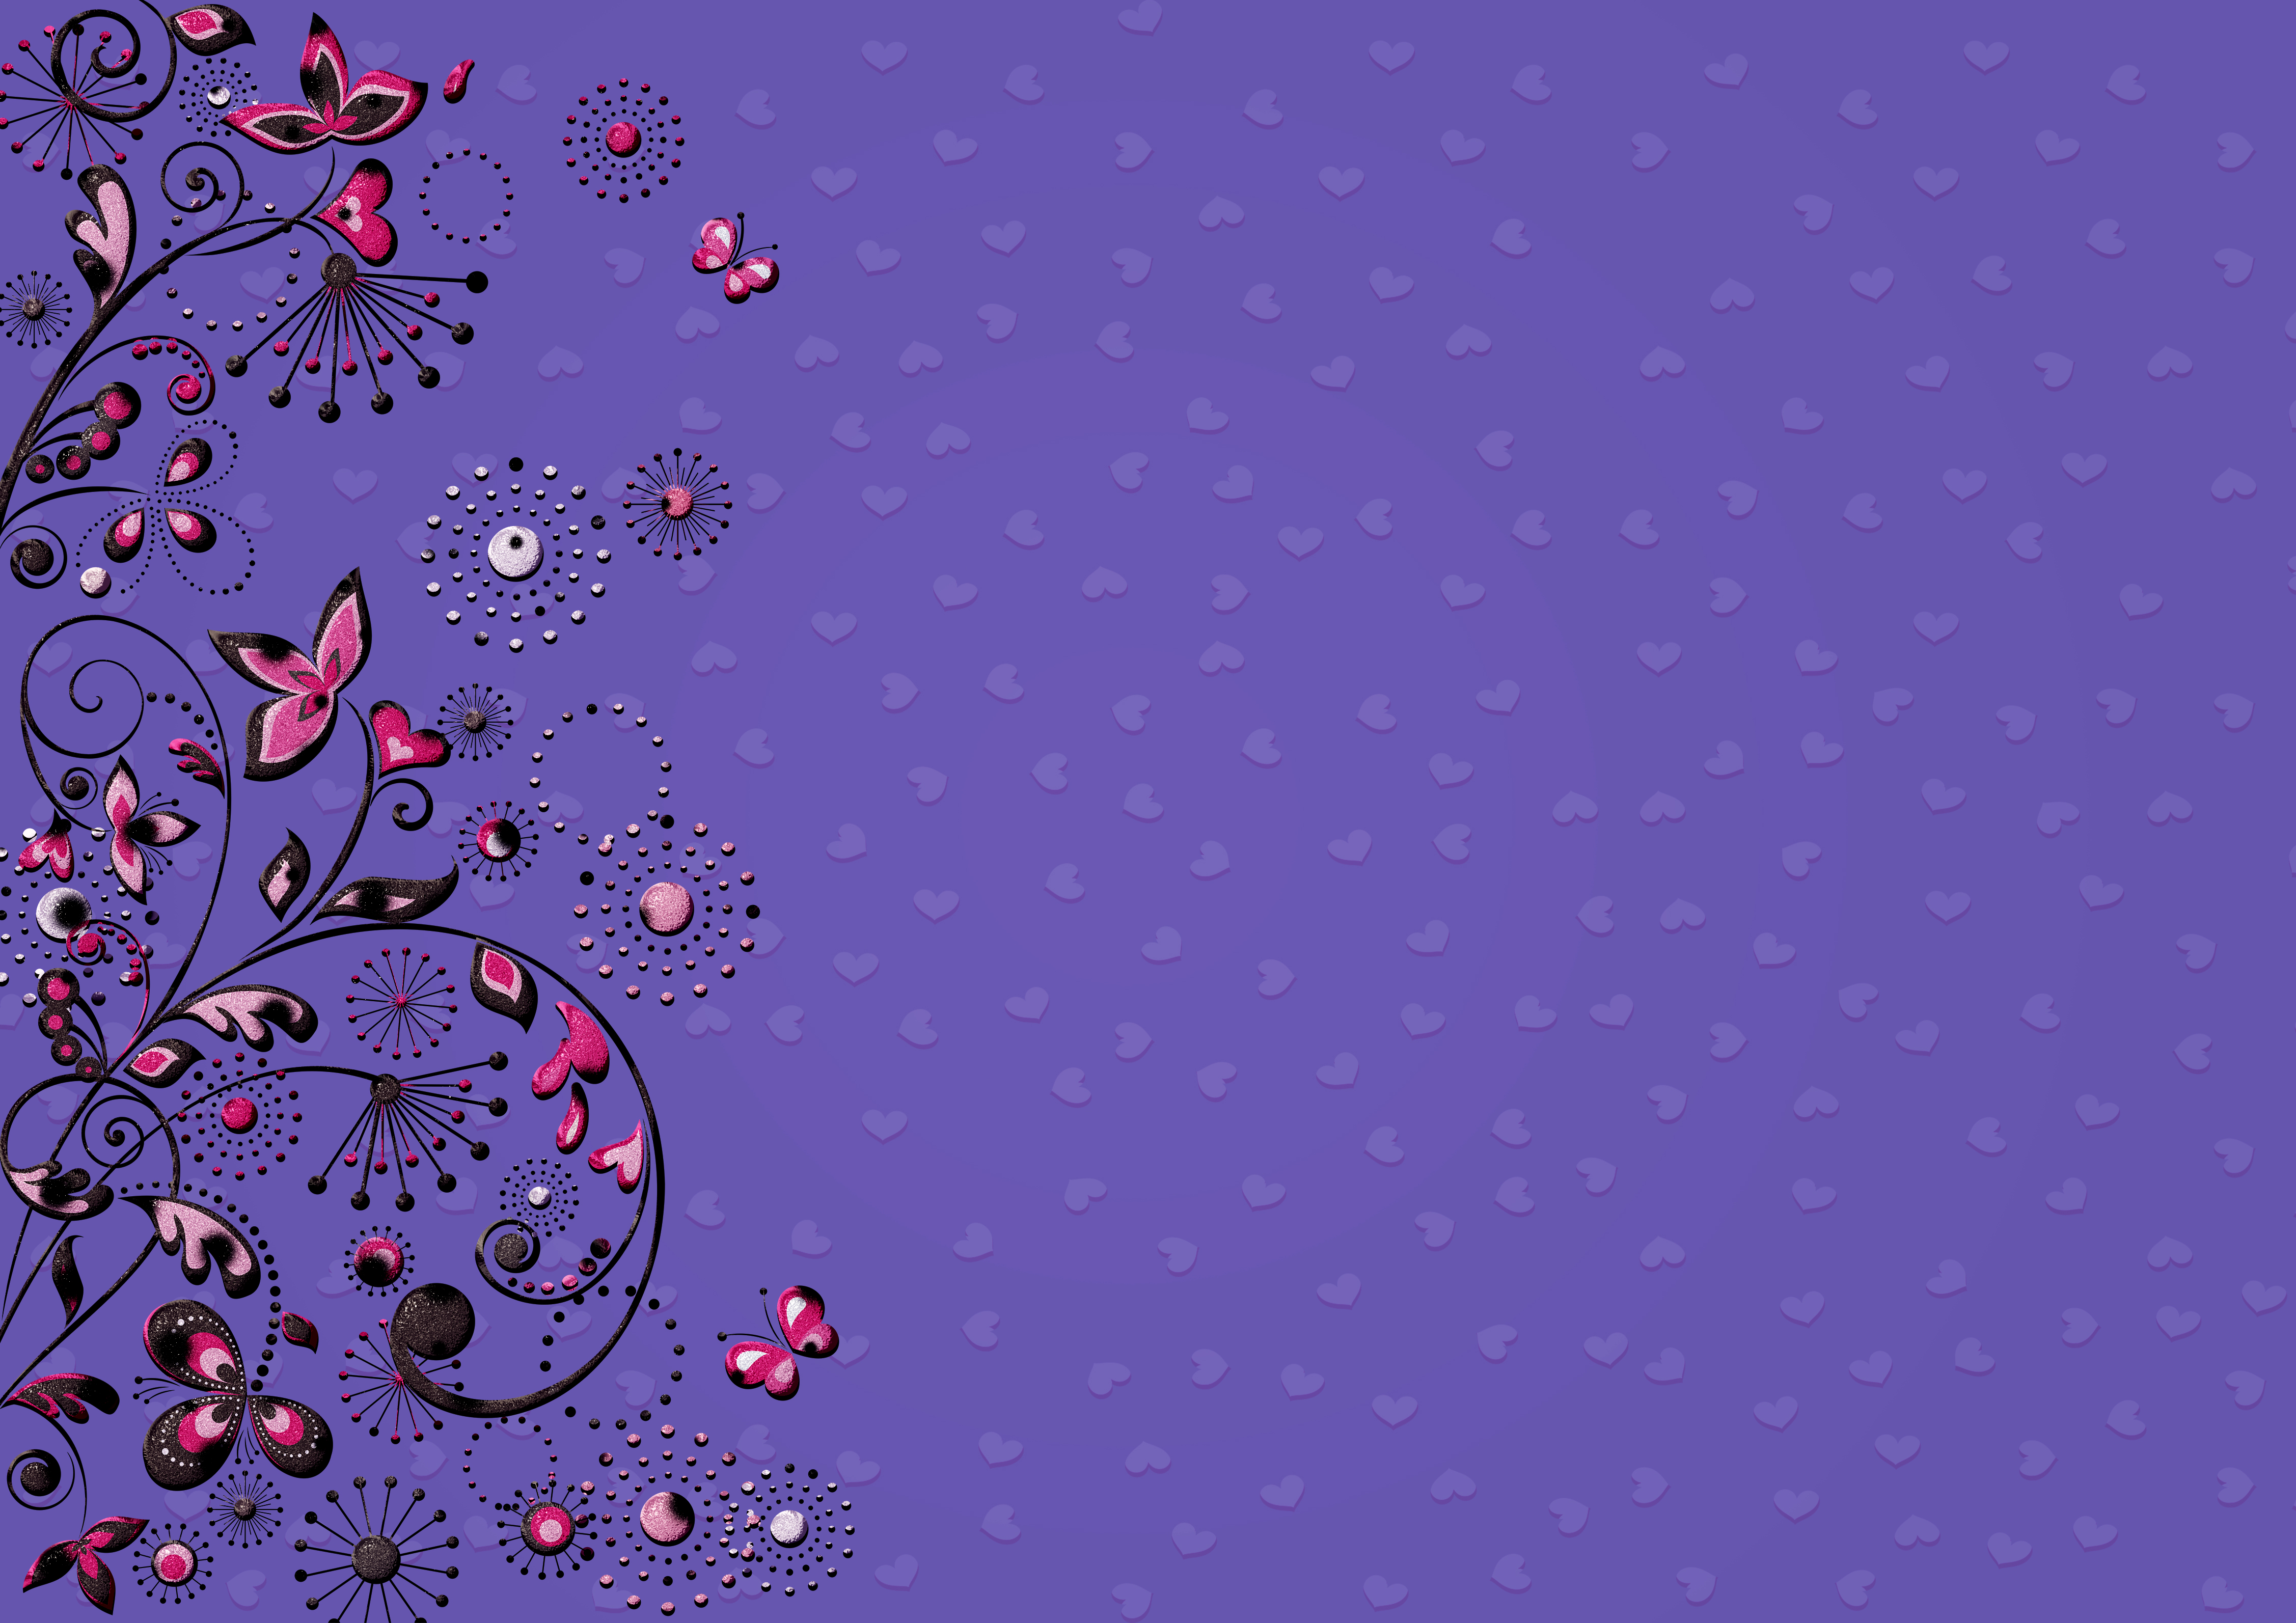
ornate, playful, ornaments, purple, pink, pattern, flourishes, butterflies, flowers, decorative, festive, card, congratulation, postcard, wedding, birthday, heartfelt, romantic, copy space, blank, background, invitation, greeting card, texture, love, blue, sky, violet, computer wallpaper, branch, organism, tree, wallpaper, screenshot, space, petal, art, illustration, flower, visual arts, fractal art, graphics, font